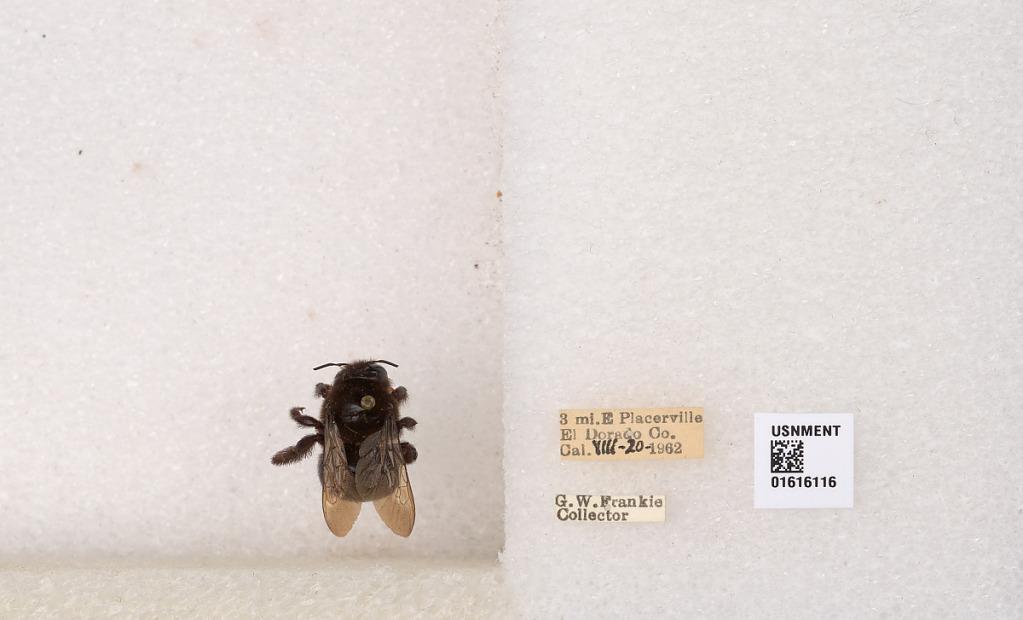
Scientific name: Xylocopa (Notoxylocopa) tabaniformis orpifex Smith
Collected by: G. Frankie
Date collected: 1962-8-20
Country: United States
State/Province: California
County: El Dorado
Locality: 3 miles east of Placerville
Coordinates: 38.7296, -120.743